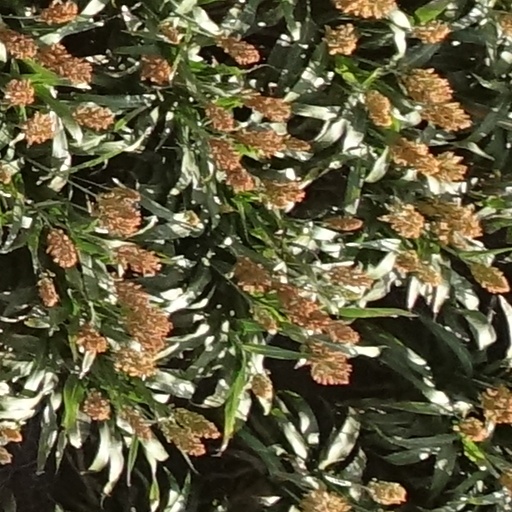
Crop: sorghum